Villingen-Schwenningen

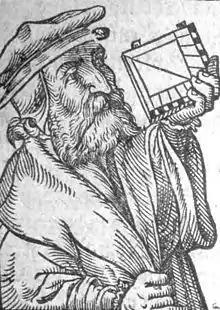
Georg Pictorius, from 1588

Since 1904, Villingen-Schwenningen has also been home to the ice hockey team the Schwenninger Wild Wings, which competes in the Deutsche Eishockey Liga.